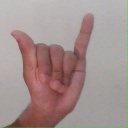
अक्षर: य